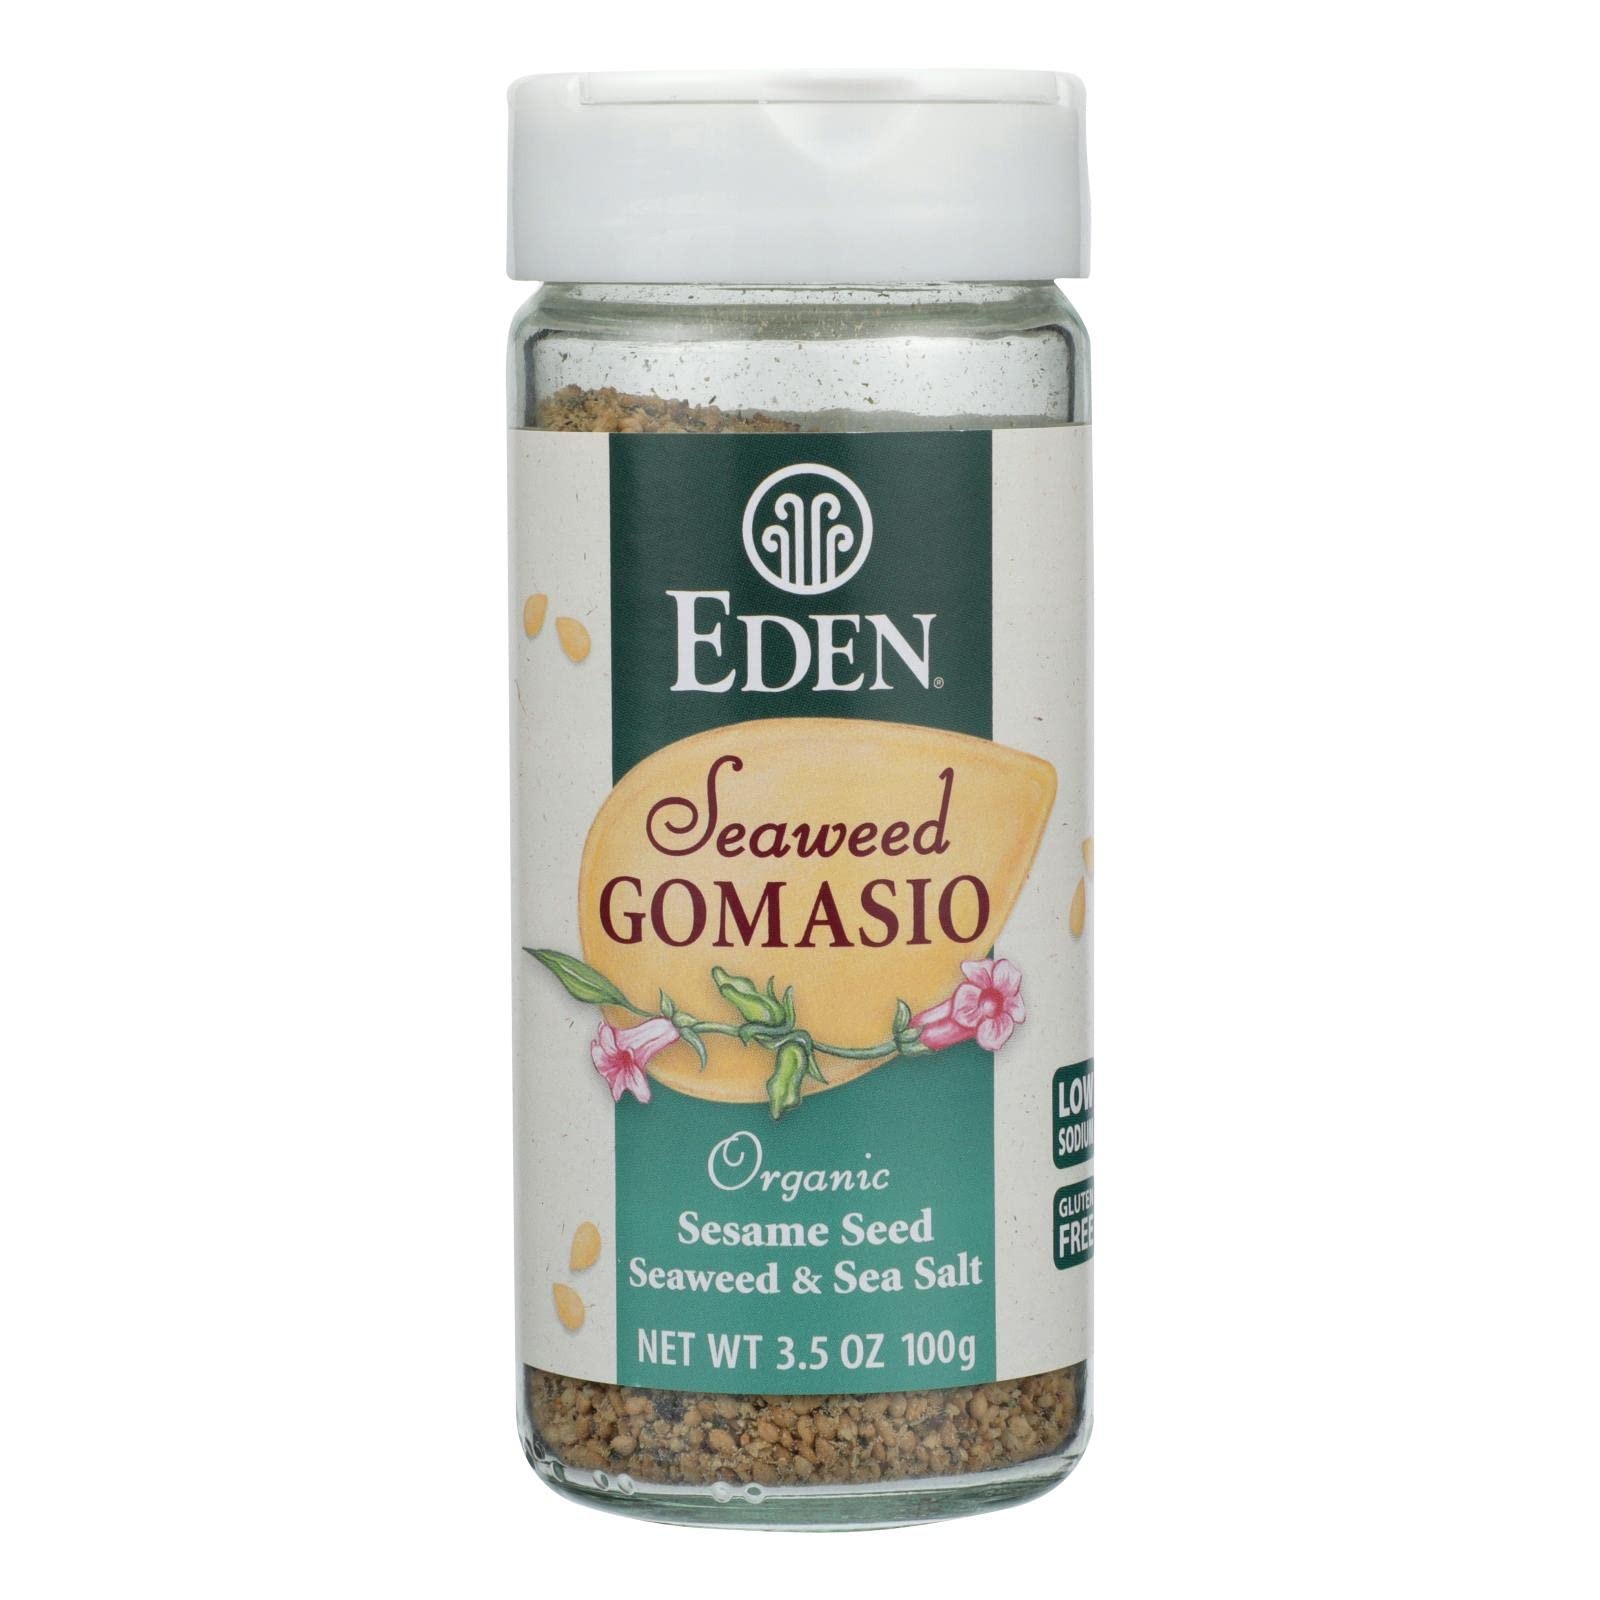
Item Name: Eden Foods Salt Gomasio Ssme Seawd
Value: 1.0
Unit: Count

Price: 10.99